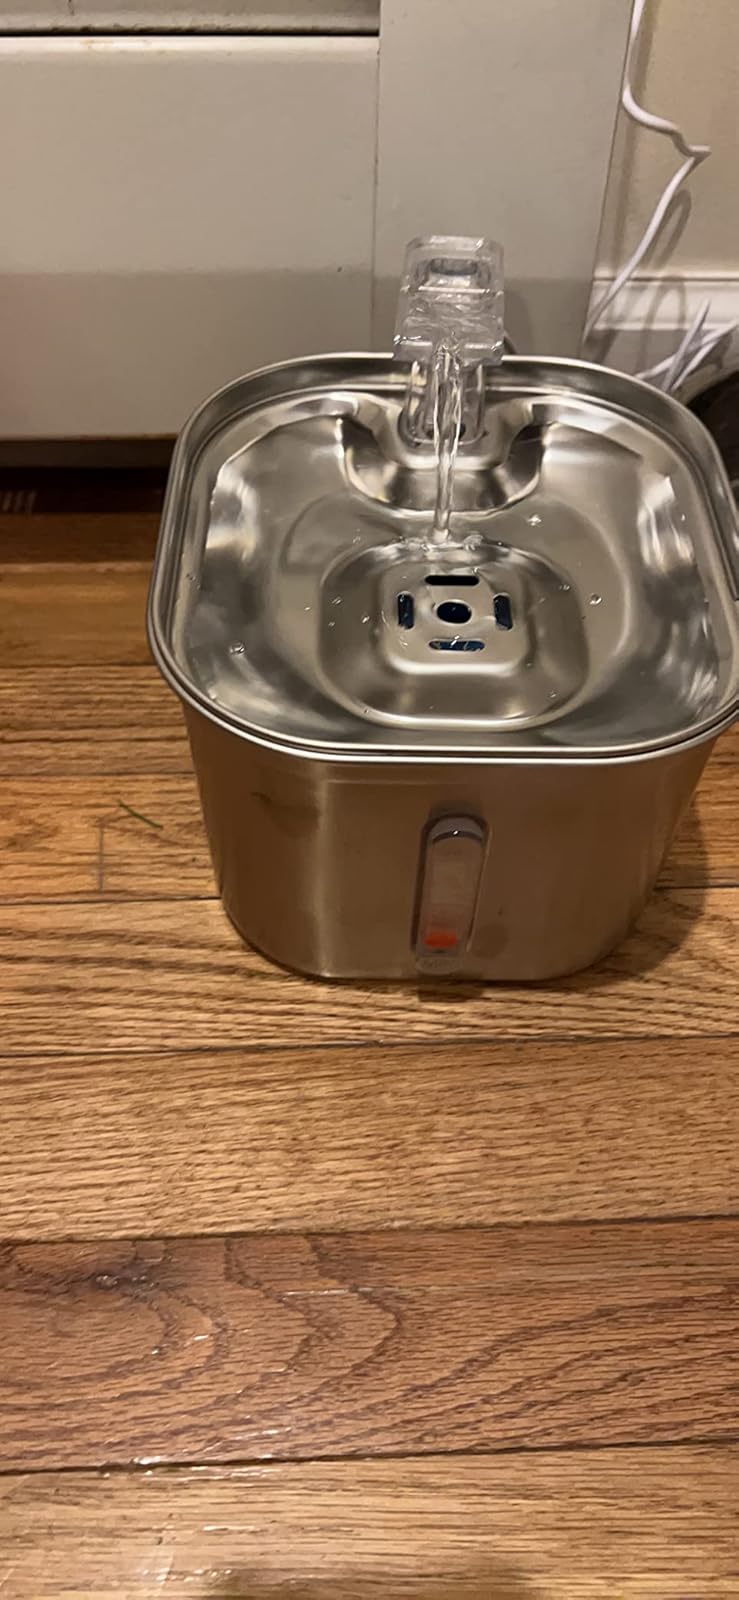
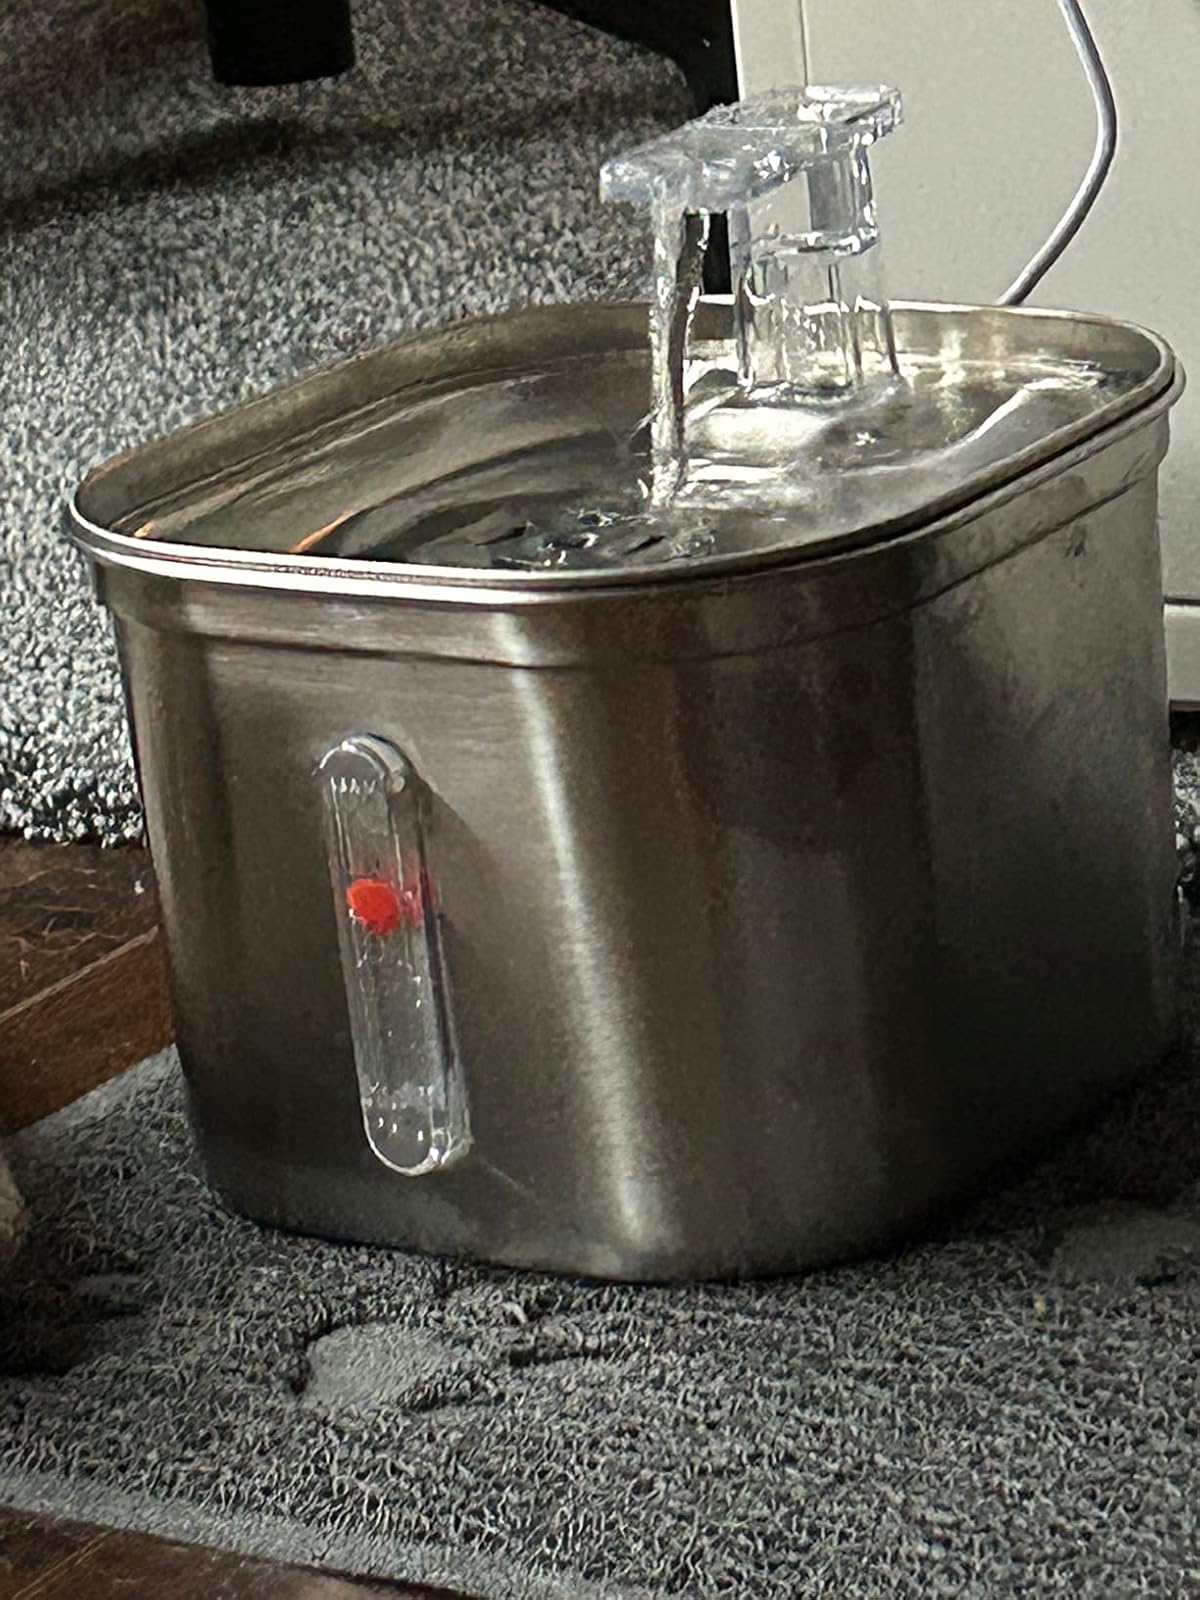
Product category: items_bowl
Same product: yes